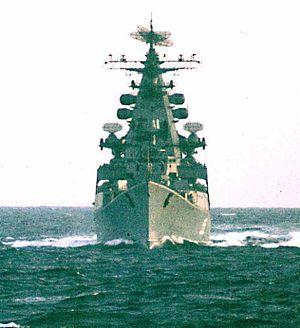
Océan-70, Océan-100 ou simplement Océan sont les noms de code utilisés pour désigner les manœuvres et exercices navals de grande échelle menés par le Marine soviétique entre le 14 avril et le 5 mai 1970, pour célébrer le centenaire de la naissance de Vladimir Ilitch Lénine. Il s'agit des manœuvres de préparation opérationnelle tactique les plus importantes menées par la Marine soviétique depuis la fin de la Seconde Guerre mondiale et de l'histoire navale jusqu'alors.
La Marine soviétique était la marine de guerre de l'Union soviétique. À son apogée, elle fut la deuxième flotte militaire maritime du globe et une des branches les plus fortes de l'Armée rouge.